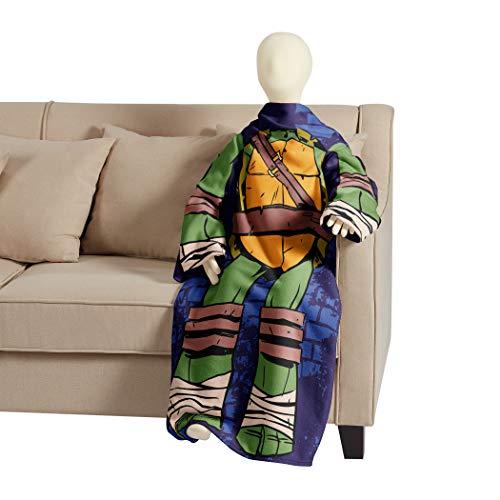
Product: Nickelodeon Youth Comfy Throw Blanket with Sleeves Teenage Mutant Ninja Turtles, Being Leo, Multi Color
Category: Home & Kitchen | Bedding | Kids' Bedding | Blankets & Throws | Wearable Blankets
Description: Teenage Mutant Ninja Turtles "Being Leo" Design.
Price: $22.95
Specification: ProductDimensions:48x48x0.1inches|ItemWeight:1.1pounds|ShippingWeight:1.25pounds(Viewshippingratesandpolicies)|Department:bedandbath|Manufacturer:TheNorthwestCompany|ASIN:B00JA0YU3O|DomesticShipping:ItemcanbeshippedwithinU.S.|InternationalShipping:ThisitemcanbeshippedtoselectcountriesoutsideoftheU.S.LearnMore|Itemmodelnumber:TNT023000001RET